Islam in Myanmar

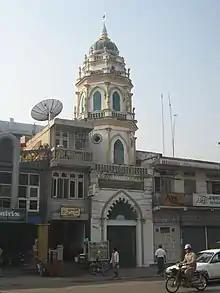
West Kone Yoe Central Mosque, built during the founding of Mandalay

During Alaungpaya's conquests to create the Konbaung Dynasty, Muslims soldiers fought against him in Pyay and Muslim rich men were recorded to have surrendered expensive presents and warships to him in Yangon. He captured many Muslim artillery men during his conquest of Syriam and later let them serve in his army. After his capture of Bago, a parade was held in which Pathi Muslim soldiers were allowed to march in their traditional uniforms. His campaign against Assam and Manipur of India brought more Muslims to settle in Burma. These Muslims were resettled from his conquests to Myedu and were called Myedu Kala or Kala Pyo.